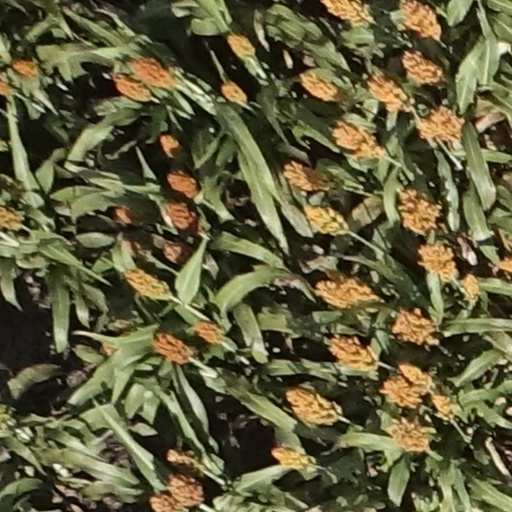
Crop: sorghum